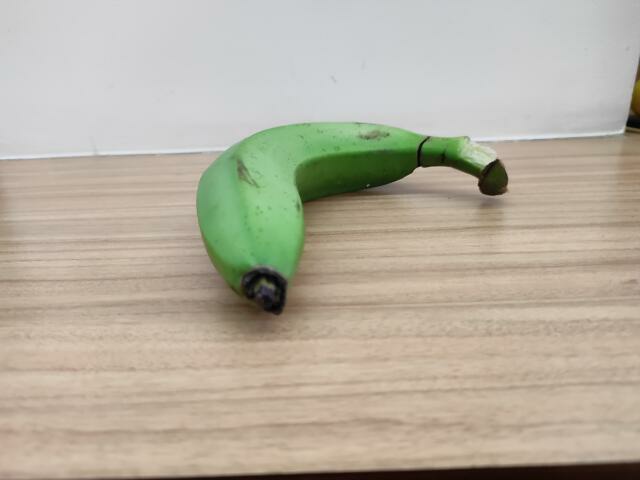
Label: Raw_Banana